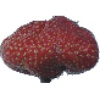
Label: strawberry_wedge